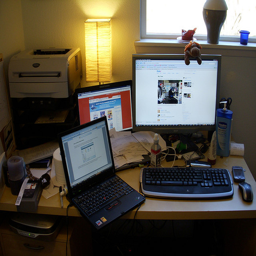
Two laptops are next to a monitor on a cluttered desk.
A desk with two laptops and a computer with a keyboard.
a desk with two laptops a keyboard and a monitor
A desk with three computers on it and a printer
Computer and a monitor on a wooden desk next to a laptop.